Uroš Velepec

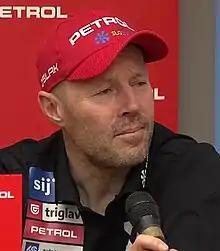
Uroš Velepec in 2015

Uroš Velepec (born 17 May 1967) is a Slovenian biathlete. He competed at the 1992 Winter Olympics and the 1994 Winter Olympics.